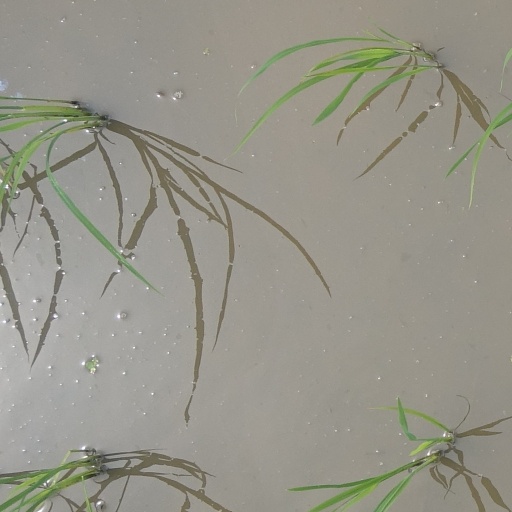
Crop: rice